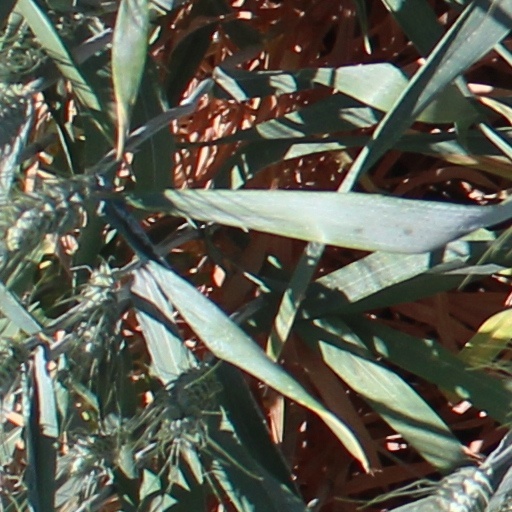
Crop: wheat